Vincent C. Gray

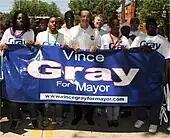
Gray at the Nannie Helen Burroughs Day Parade on May 8, 2010.

Gray formally entered the race for Mayor of the District of Columbia on March 30, 2010. His campaign adopted the slogan, commonly used during his time as Council Chairman, "One City. Leadership We Need". A "Washington Post" poll conducted in January 2010 showed Gray leading the incumbent mayor, Adrian Fenty, 38 percent to 31 percent among voters who were "certain" to participate in the September 14 Democratic Primary. "The Washington Post" noted that the poll's results were an indication of voters' disapproval of Fenty, rather than approval of Gray, because 36 percent of registered Democrats had no opinion of Gray. An August "Washington Post" poll found Gray with a 17-point advantage among likely voters and a 13-point lead among Democratic voters. In the event, Gray defeated Fenty by 13,124 votes.